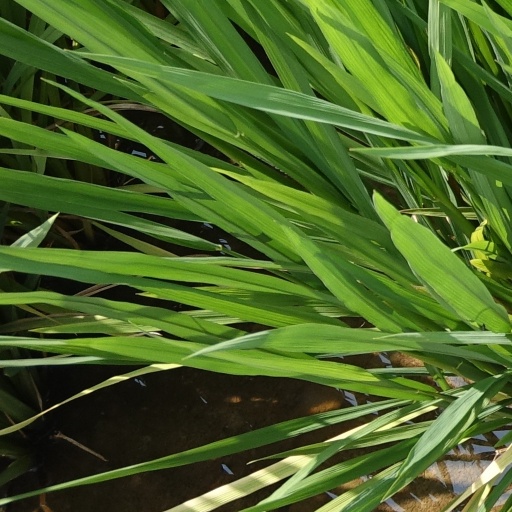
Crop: rice